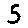
Label: 5